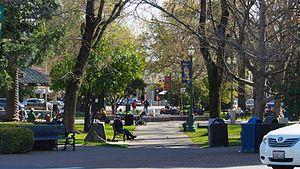
Scream /skɹim/, ou Frissons au Québec, est un film d'horreur américain réalisé par Wes Craven, écrit par Kevin Williamson et sorti en 1996. Il fait partie de la tétralogie Scream, dont il est l'opus initial.